AFt phases

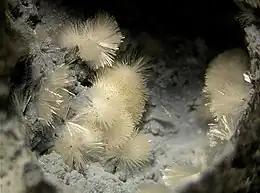
Ettringite is the main representative of AFt phases. It crystallizes under the form of characteristic acicular needles, often encountered as fibrous aggregates filling small cavities in concrete.

The main and most known AFt phase is ettringite, also existing as a natural mineral which was first described in 1874 by , for an occurrence near the Ettringer Bellerberg Volcano, Ettringen, Rheinland-Pfalz, Germany.